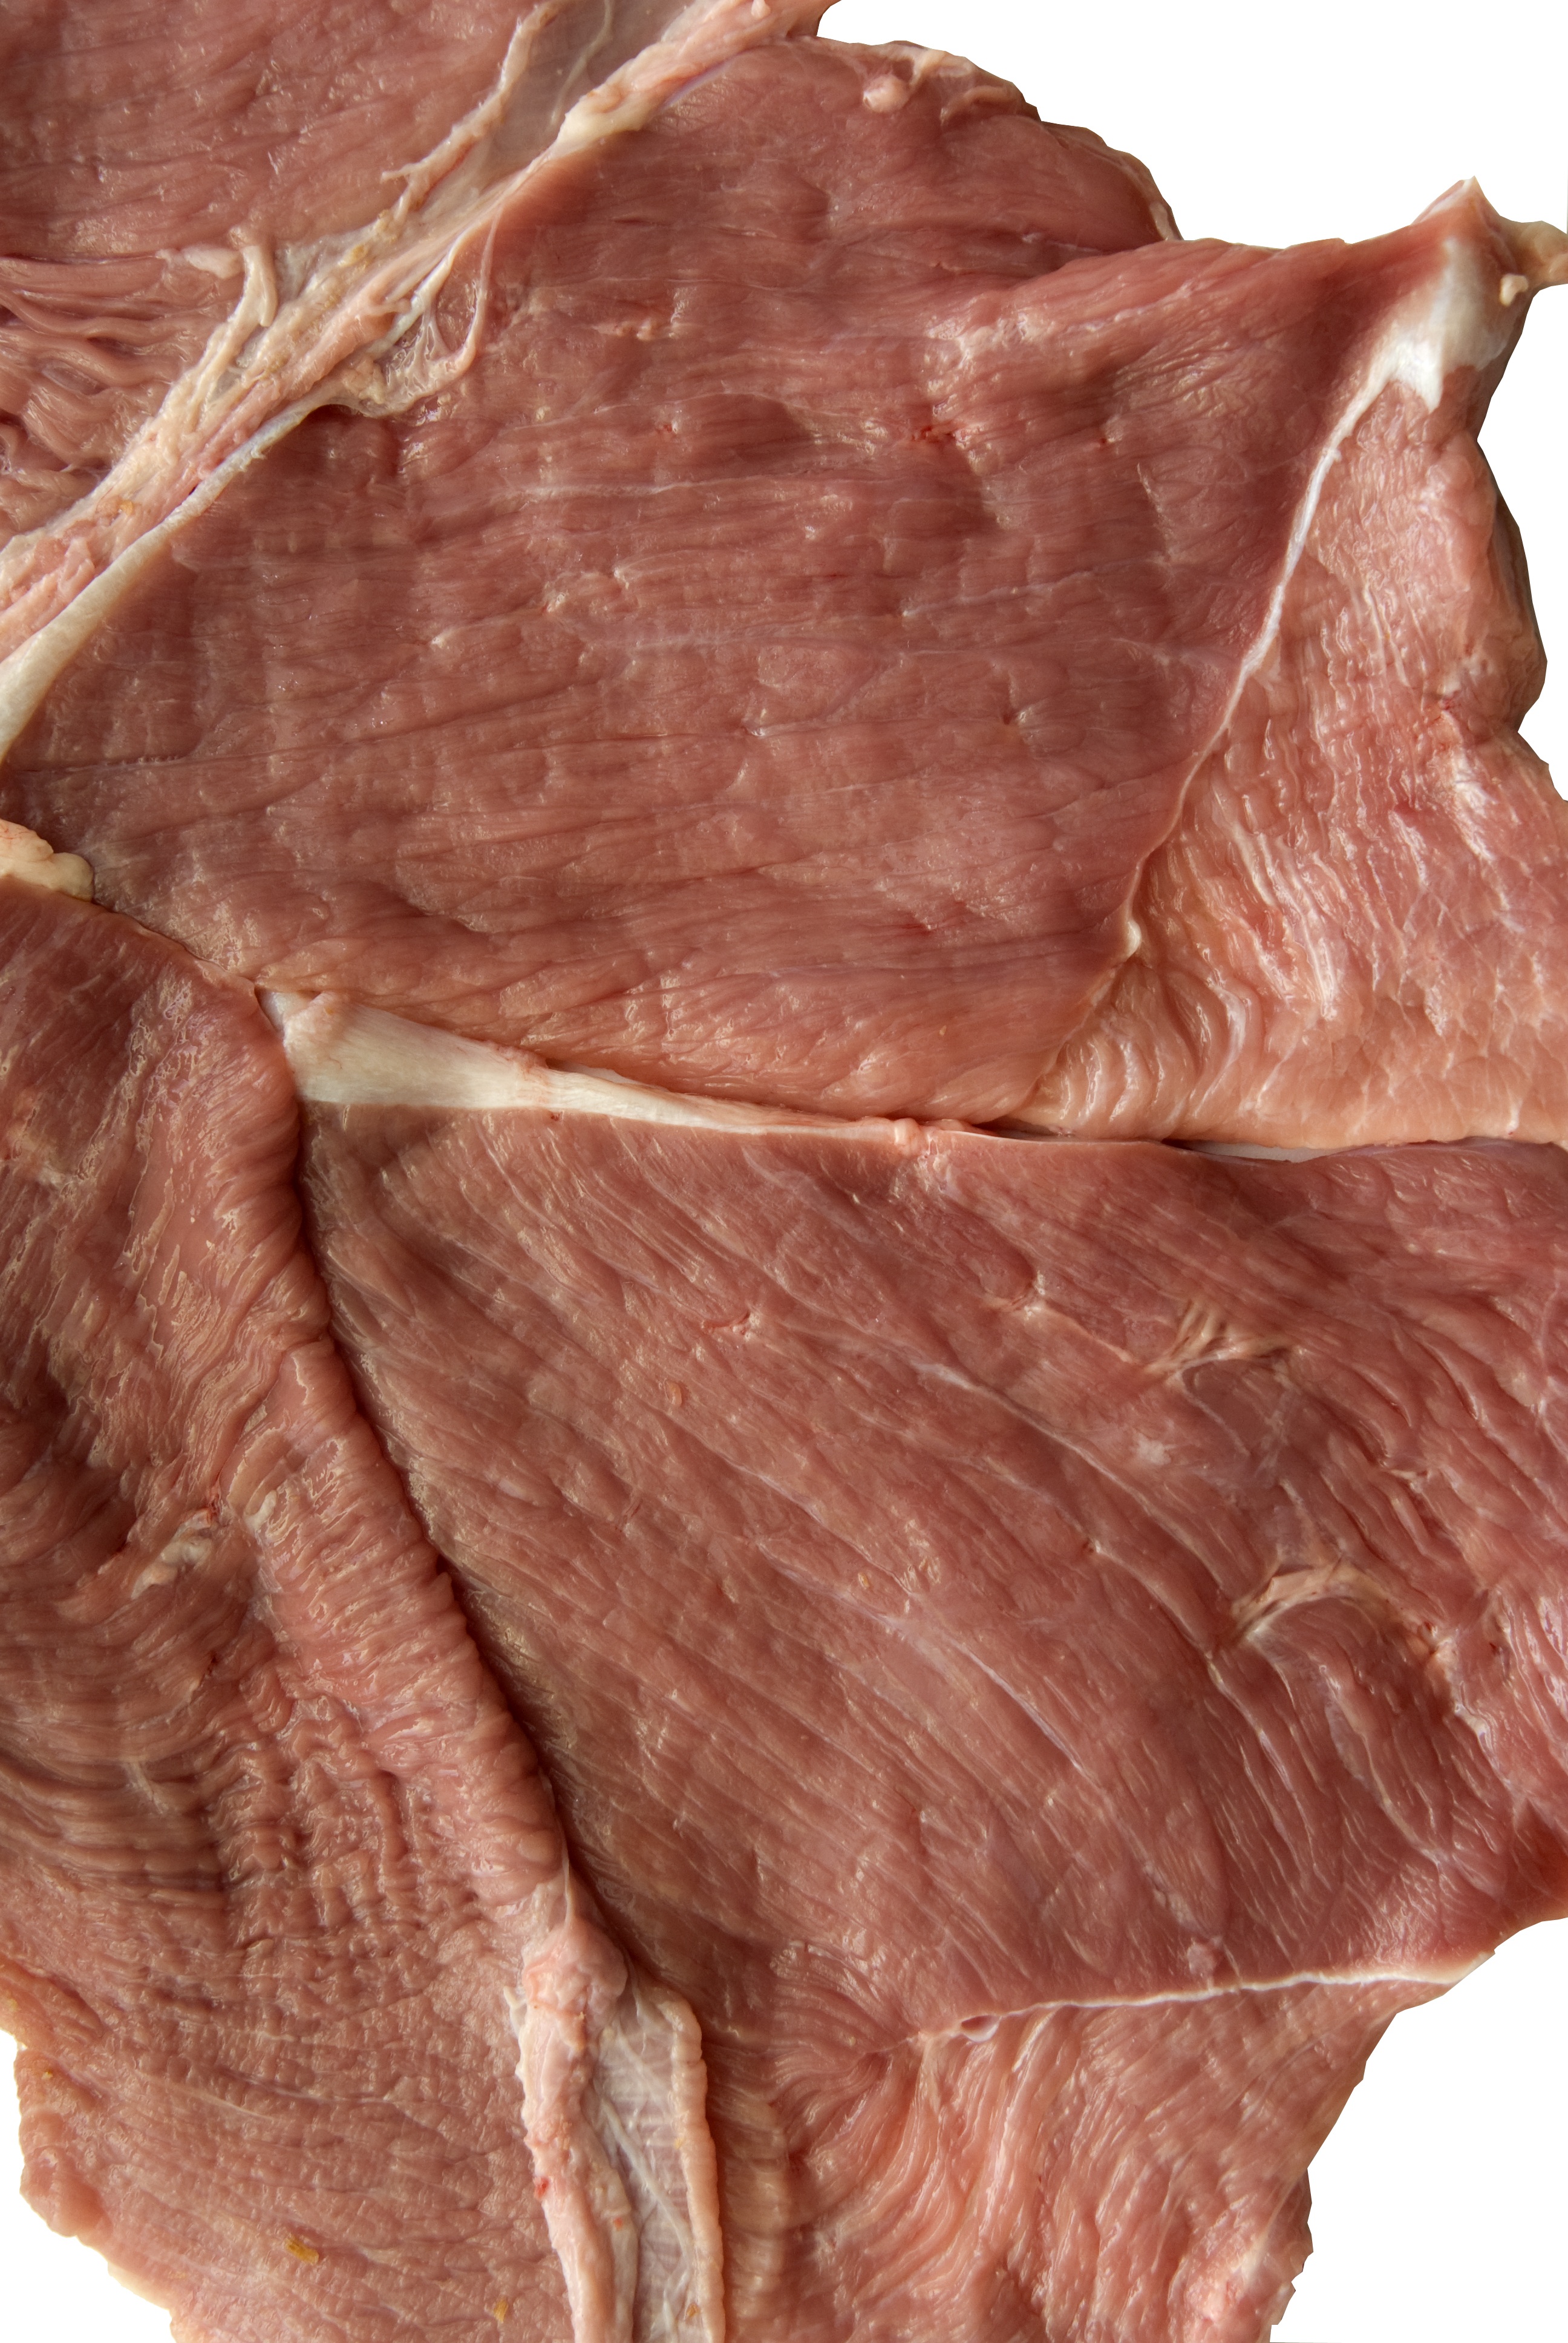
farm, animal, country, rural, dish, food, meat, bacon, human body, pig, organ, ham, flesh, red meat, roast beef, animal source foods, sirloin steak, animal fat, lamb and mutton